Hilton Buenos Aires

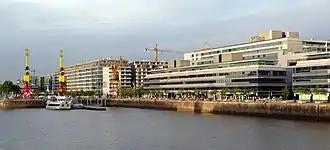

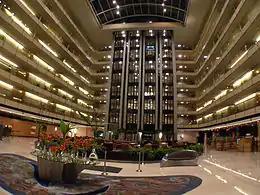
Atrium

The Hilton Buenos Aires is a five star hotel in the Argentine capital. The establishment is located in the city's Puerto Madero section.